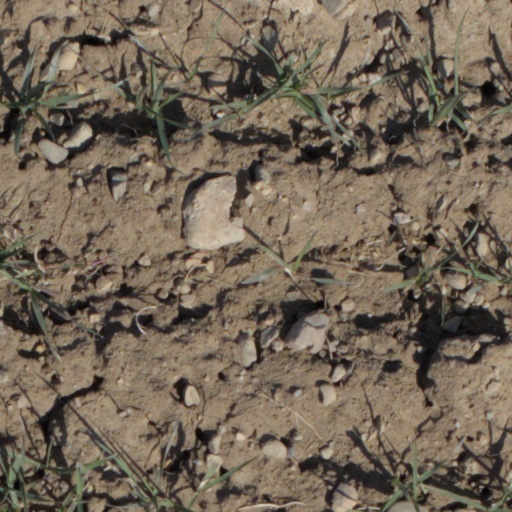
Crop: wheat